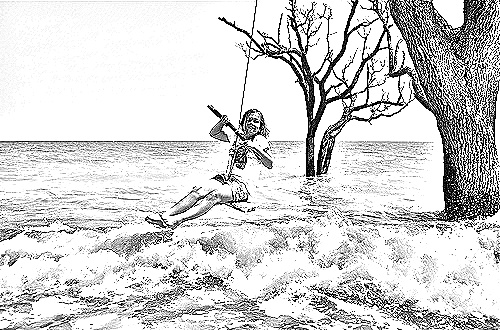
Portrait style: Sketch Portrait